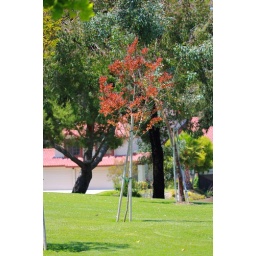
Nice red tree at the park. It's only the second red tree I've ever see in the spring.